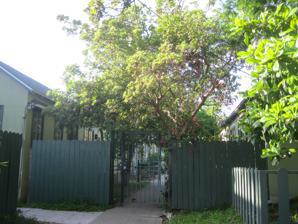
Building: Mentor Court
Country: United States of America
Year built: 1923
United States historic place Mentor Court U.S. National Register of Historic Places U.S. Historic district Show map of the Los Angeles metropolitan area Show map of California Show map of the United States Location 937 E. California Blvd., Pasadena, California Coordinates 34°8′10″N 118°7′49″W / 34.13611°N 118.13028°W / 34.13611; -118.13028 Area less than one acre Built 1923 ( 1923 ) Built by Delux Building Architectural style English Cottage Revival MPS Bungalow Courts of Pasadena TR NRHP reference No. 94001323 Added to NRHP November 15, 1994 Mentor Court is a bungalow court located at 937 E. California Blvd. in Pasadena , California . The court is located on a 60 feet (18 m) wide property, which is considered narrow for bungalow courts, and comprises five buildings containing eleven residential units; the buildings include single-unit, duplex, and triplex houses, an unusual combination in a bungalow court. The buildings are designed in the English Cottage Revival style and feature jerkinhead roofs, arched doors with glass paneling, and a stoop at each entrance covered by an eyebrow hood. The Delux Building company built the court in 1923. The court was added to the National Register of Historic Places on November 15, 1994. References